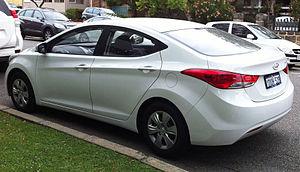
La Hyundai Elantra ou Hyundai Avante en Corée du Sud, est une voiture compacte construite par le coréen Hyundai, lancée en 1990 et qui en est actuellement à sa cinquième génération.